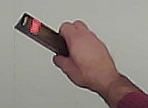
Product: toblerone_black